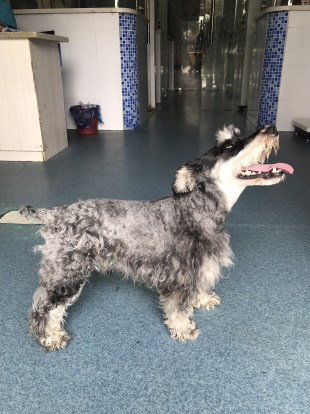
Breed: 2342-n000102-miniature_schnauzer